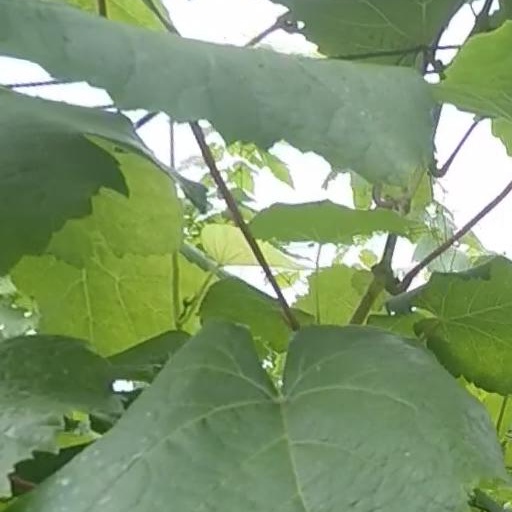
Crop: grape